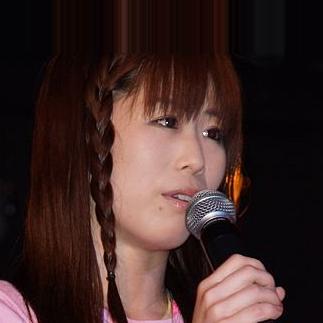
Age: 28